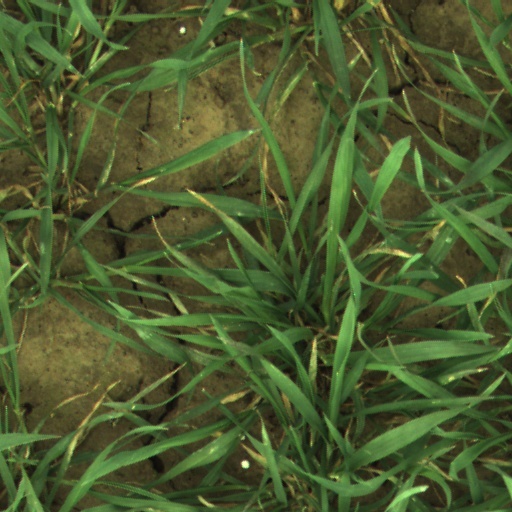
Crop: wheat